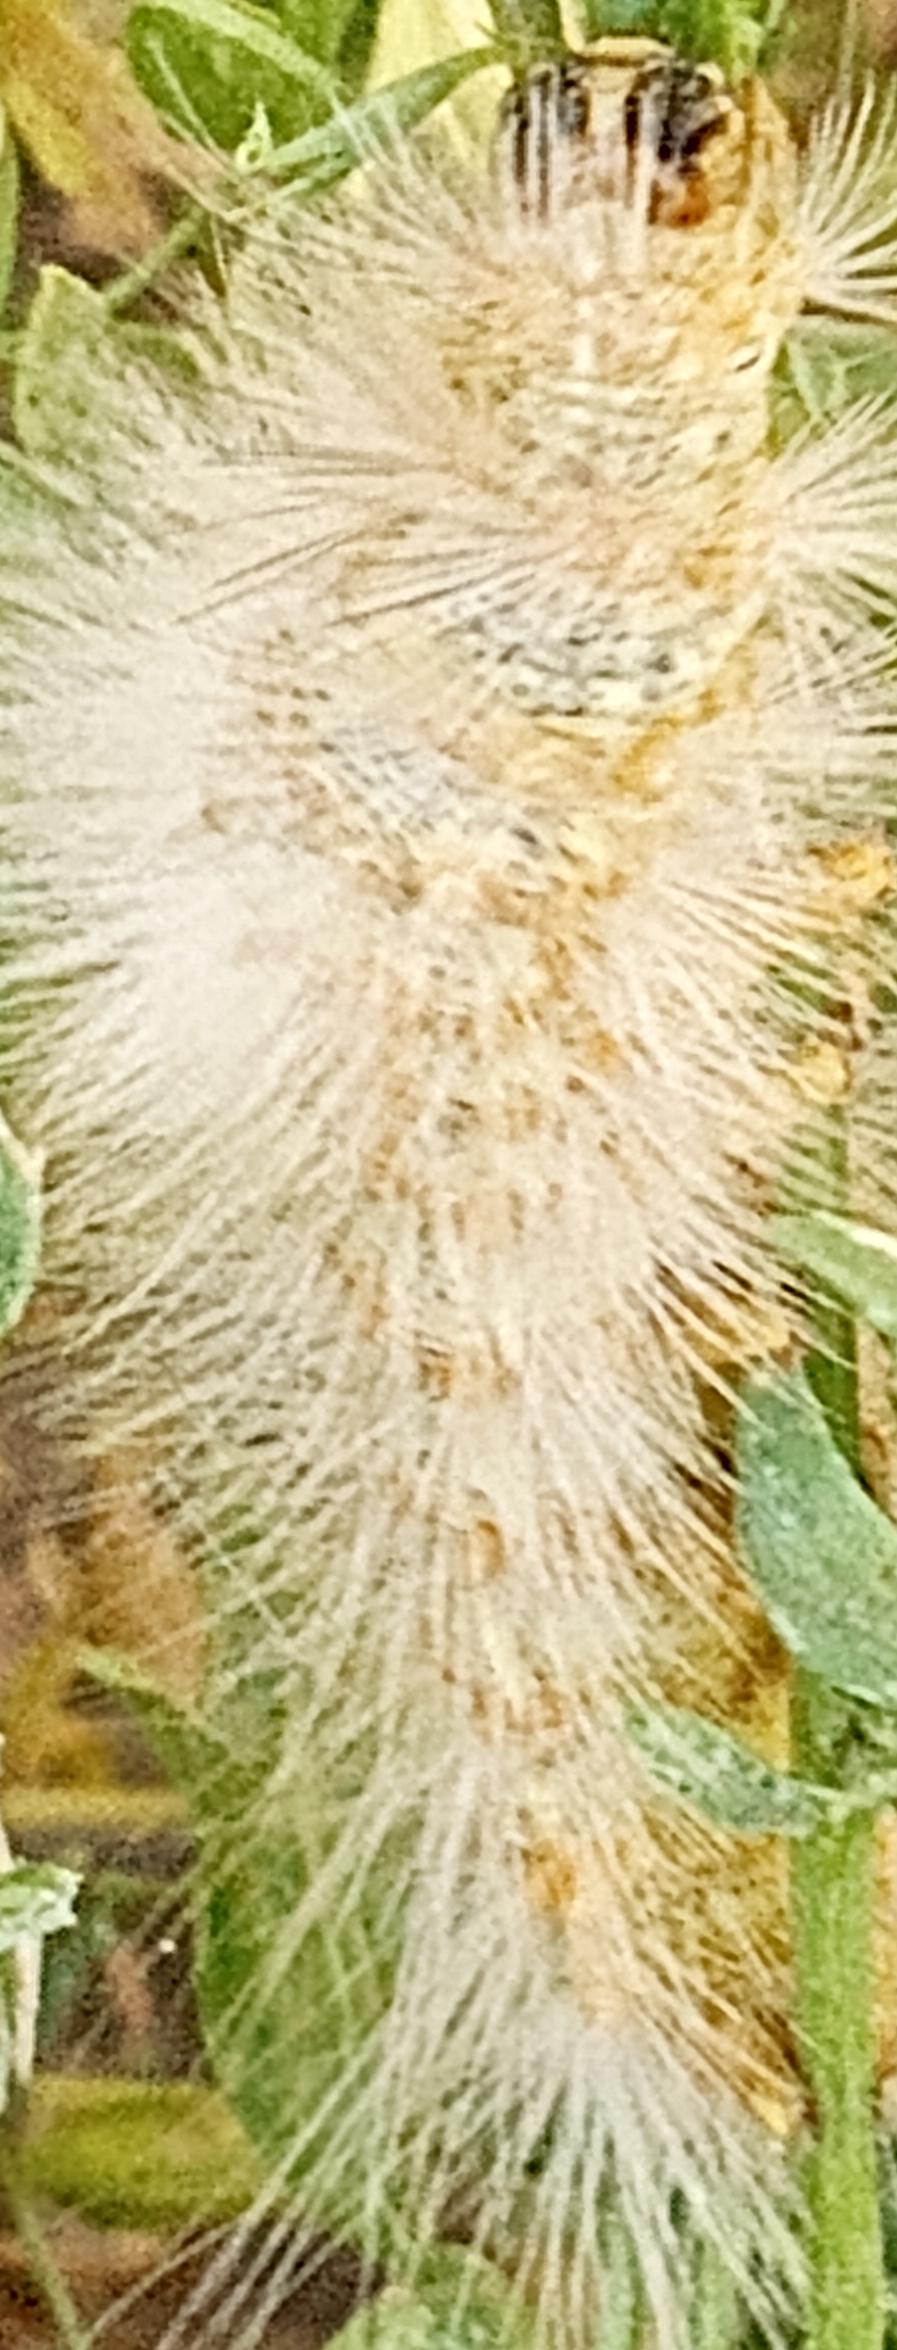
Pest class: occasional_pest